Digital manufacturing

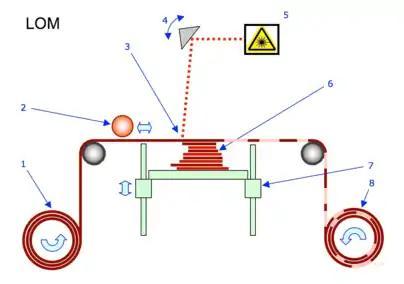
Example of Laminated object manufacturing process Laminated object manufacturing: principle drawing. 1 Supply roll. 2 Heated laminated roll. 3 Laser cutting beam. 4 Prism steering device. 5 Laser. 6 Laminated shape. 7 Movable table. 8 Waste roll (with cutout shapes).

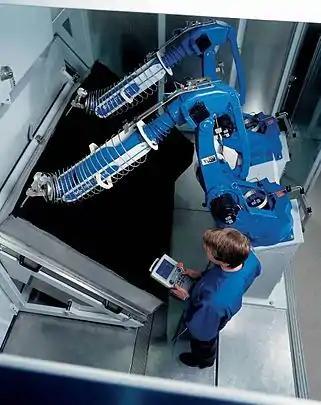

Cloud-Based Design (CBD) refers to a model that incorporates social network sites, cloud computing, and other web technologies to aid in cloud design services. This type of system must be cloud computing-based, be accessible from mobile devices, and must be able to manage complex information. Autodesk Fusion 360 is an example CBD.